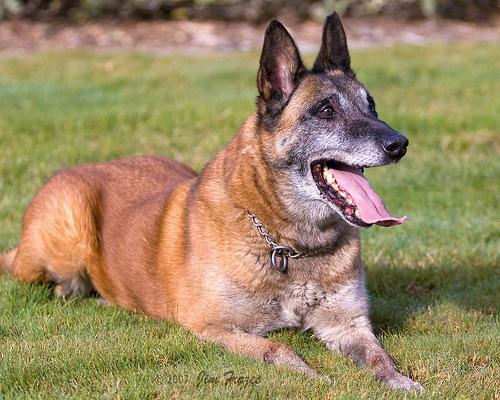
malinois